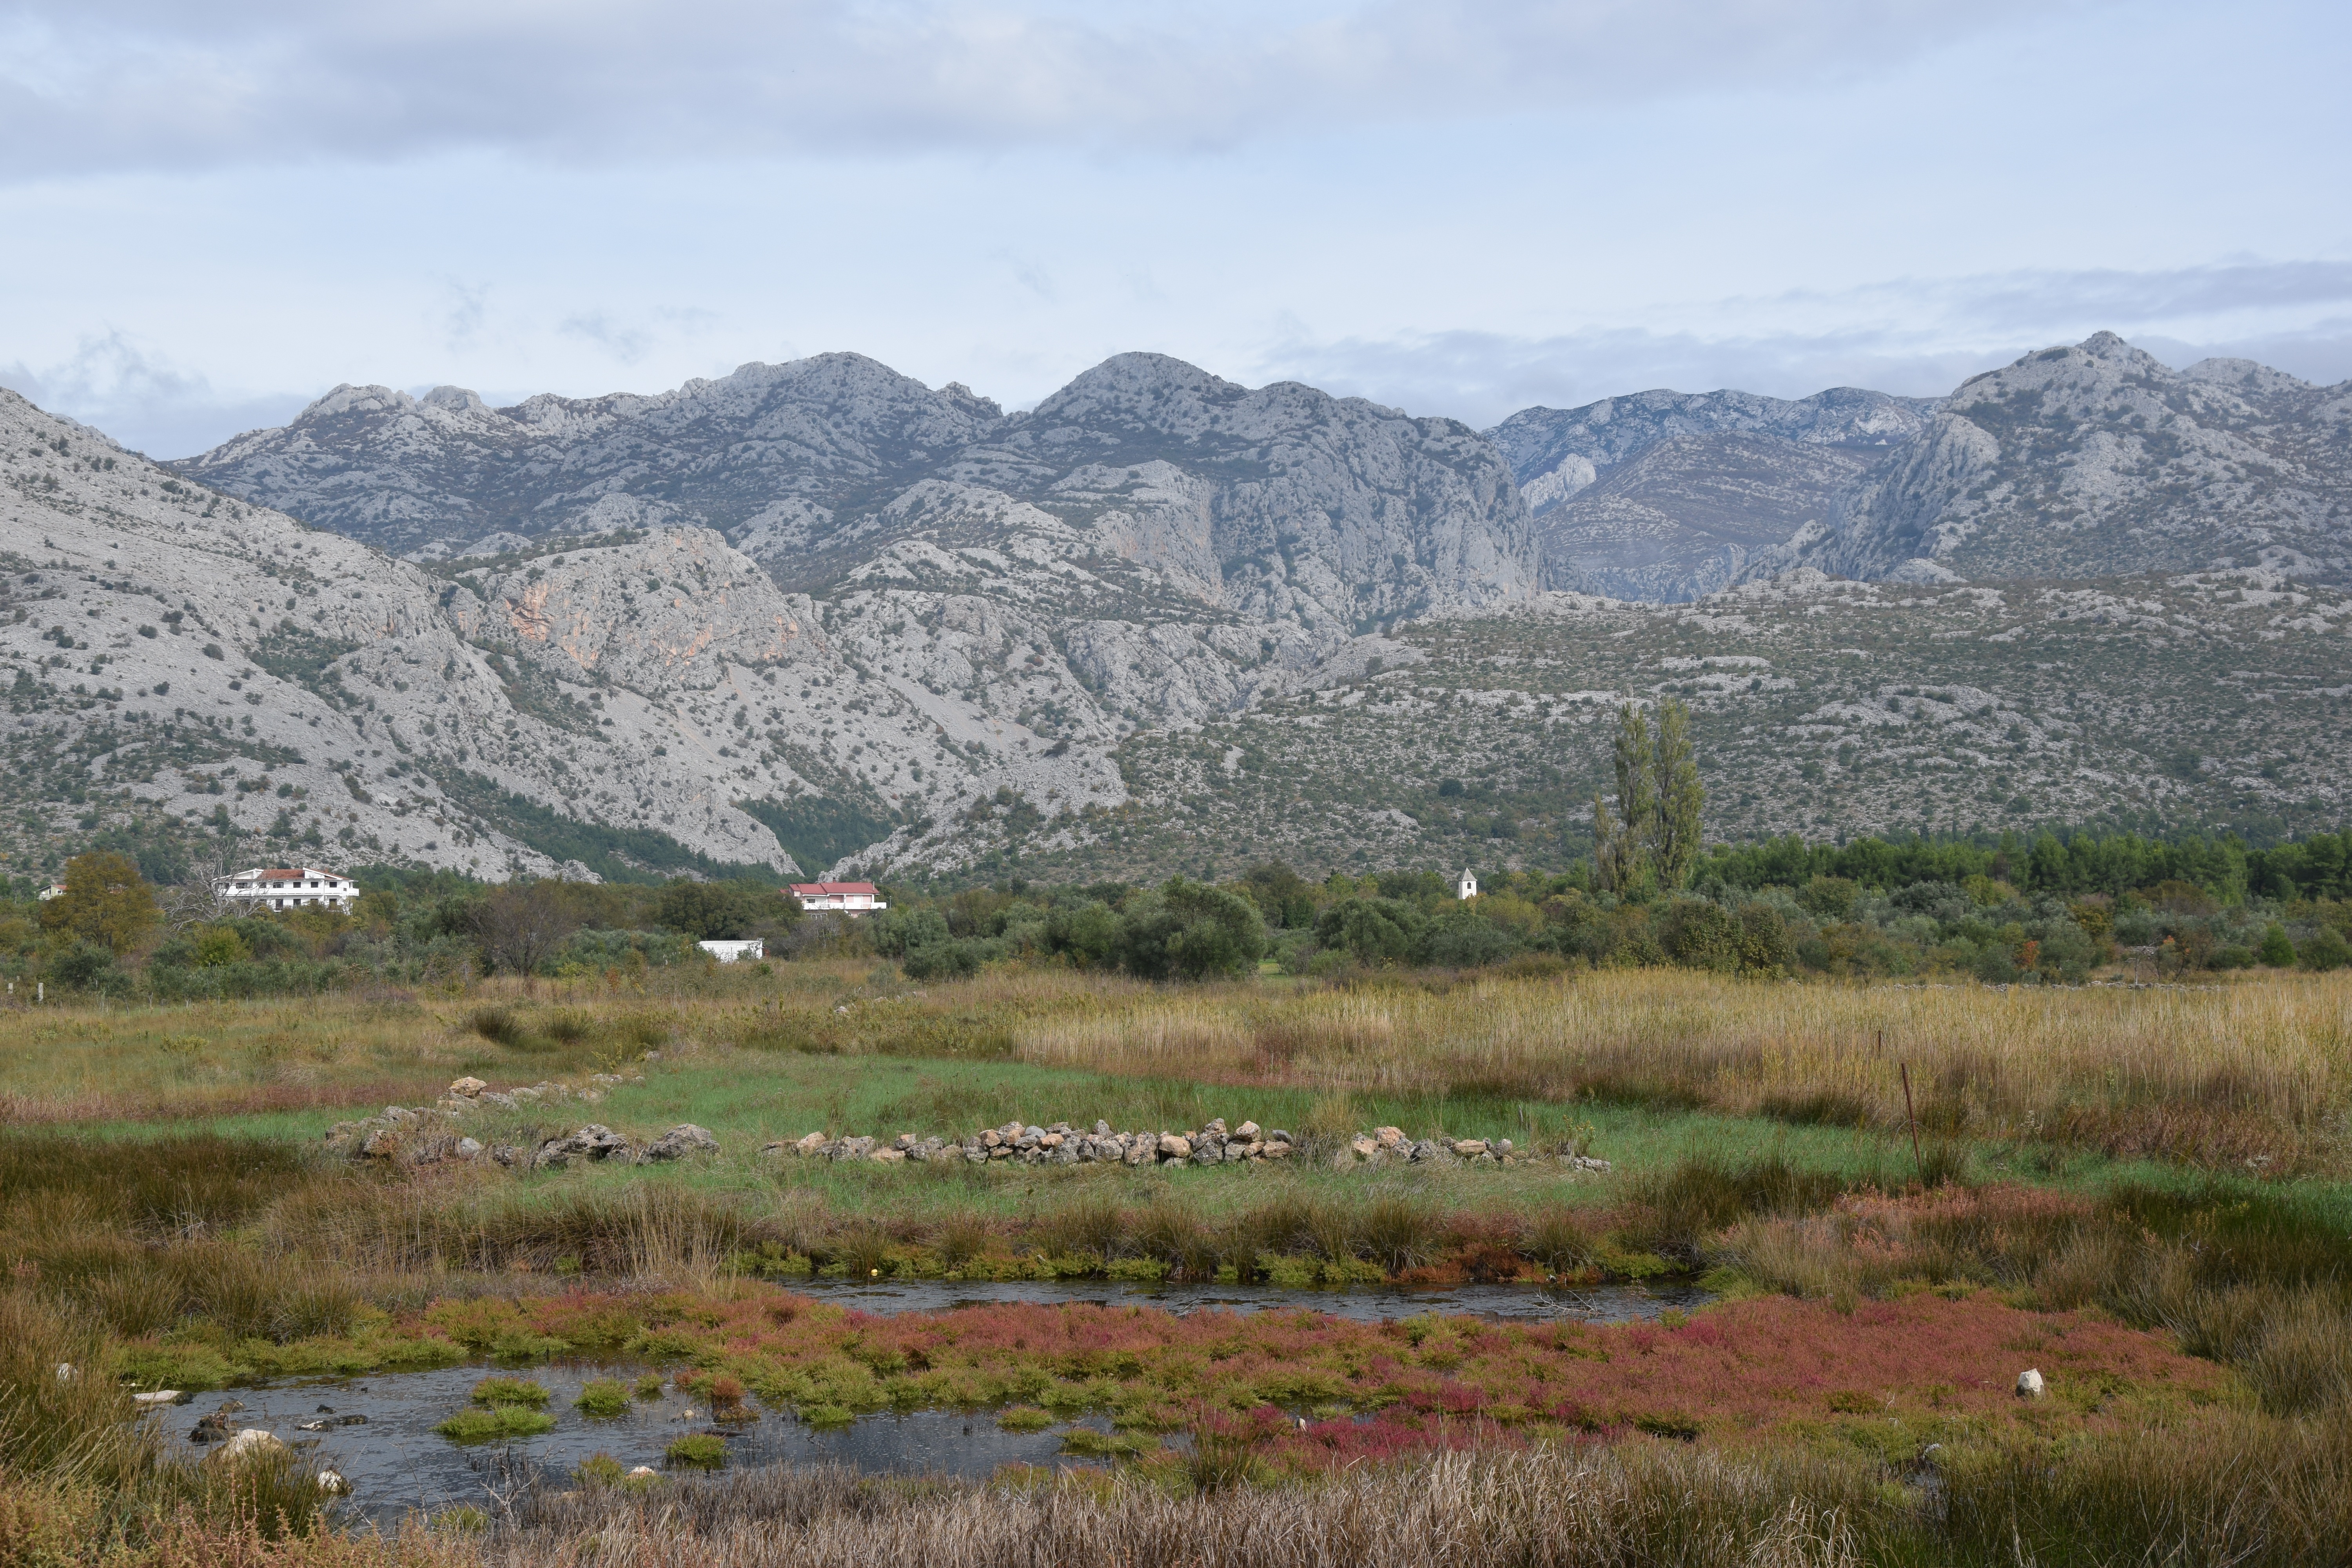
landscape, tree, nature, grass, marsh, wilderness, mountain, sky, field, meadow, hill, lake, view, valley, mountain range, highland, national park, plain, bank, croatia, mountains, grassland, wetland, plateau, fell, elevation, ecosystem, tundra, depression, steppe, tarn, nature reserve, grass family, ecoregion, shrubland, plant community, mount scenery